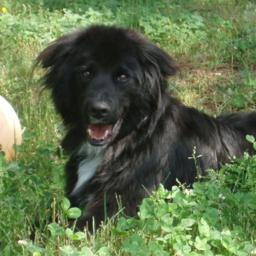
Animal: dogs